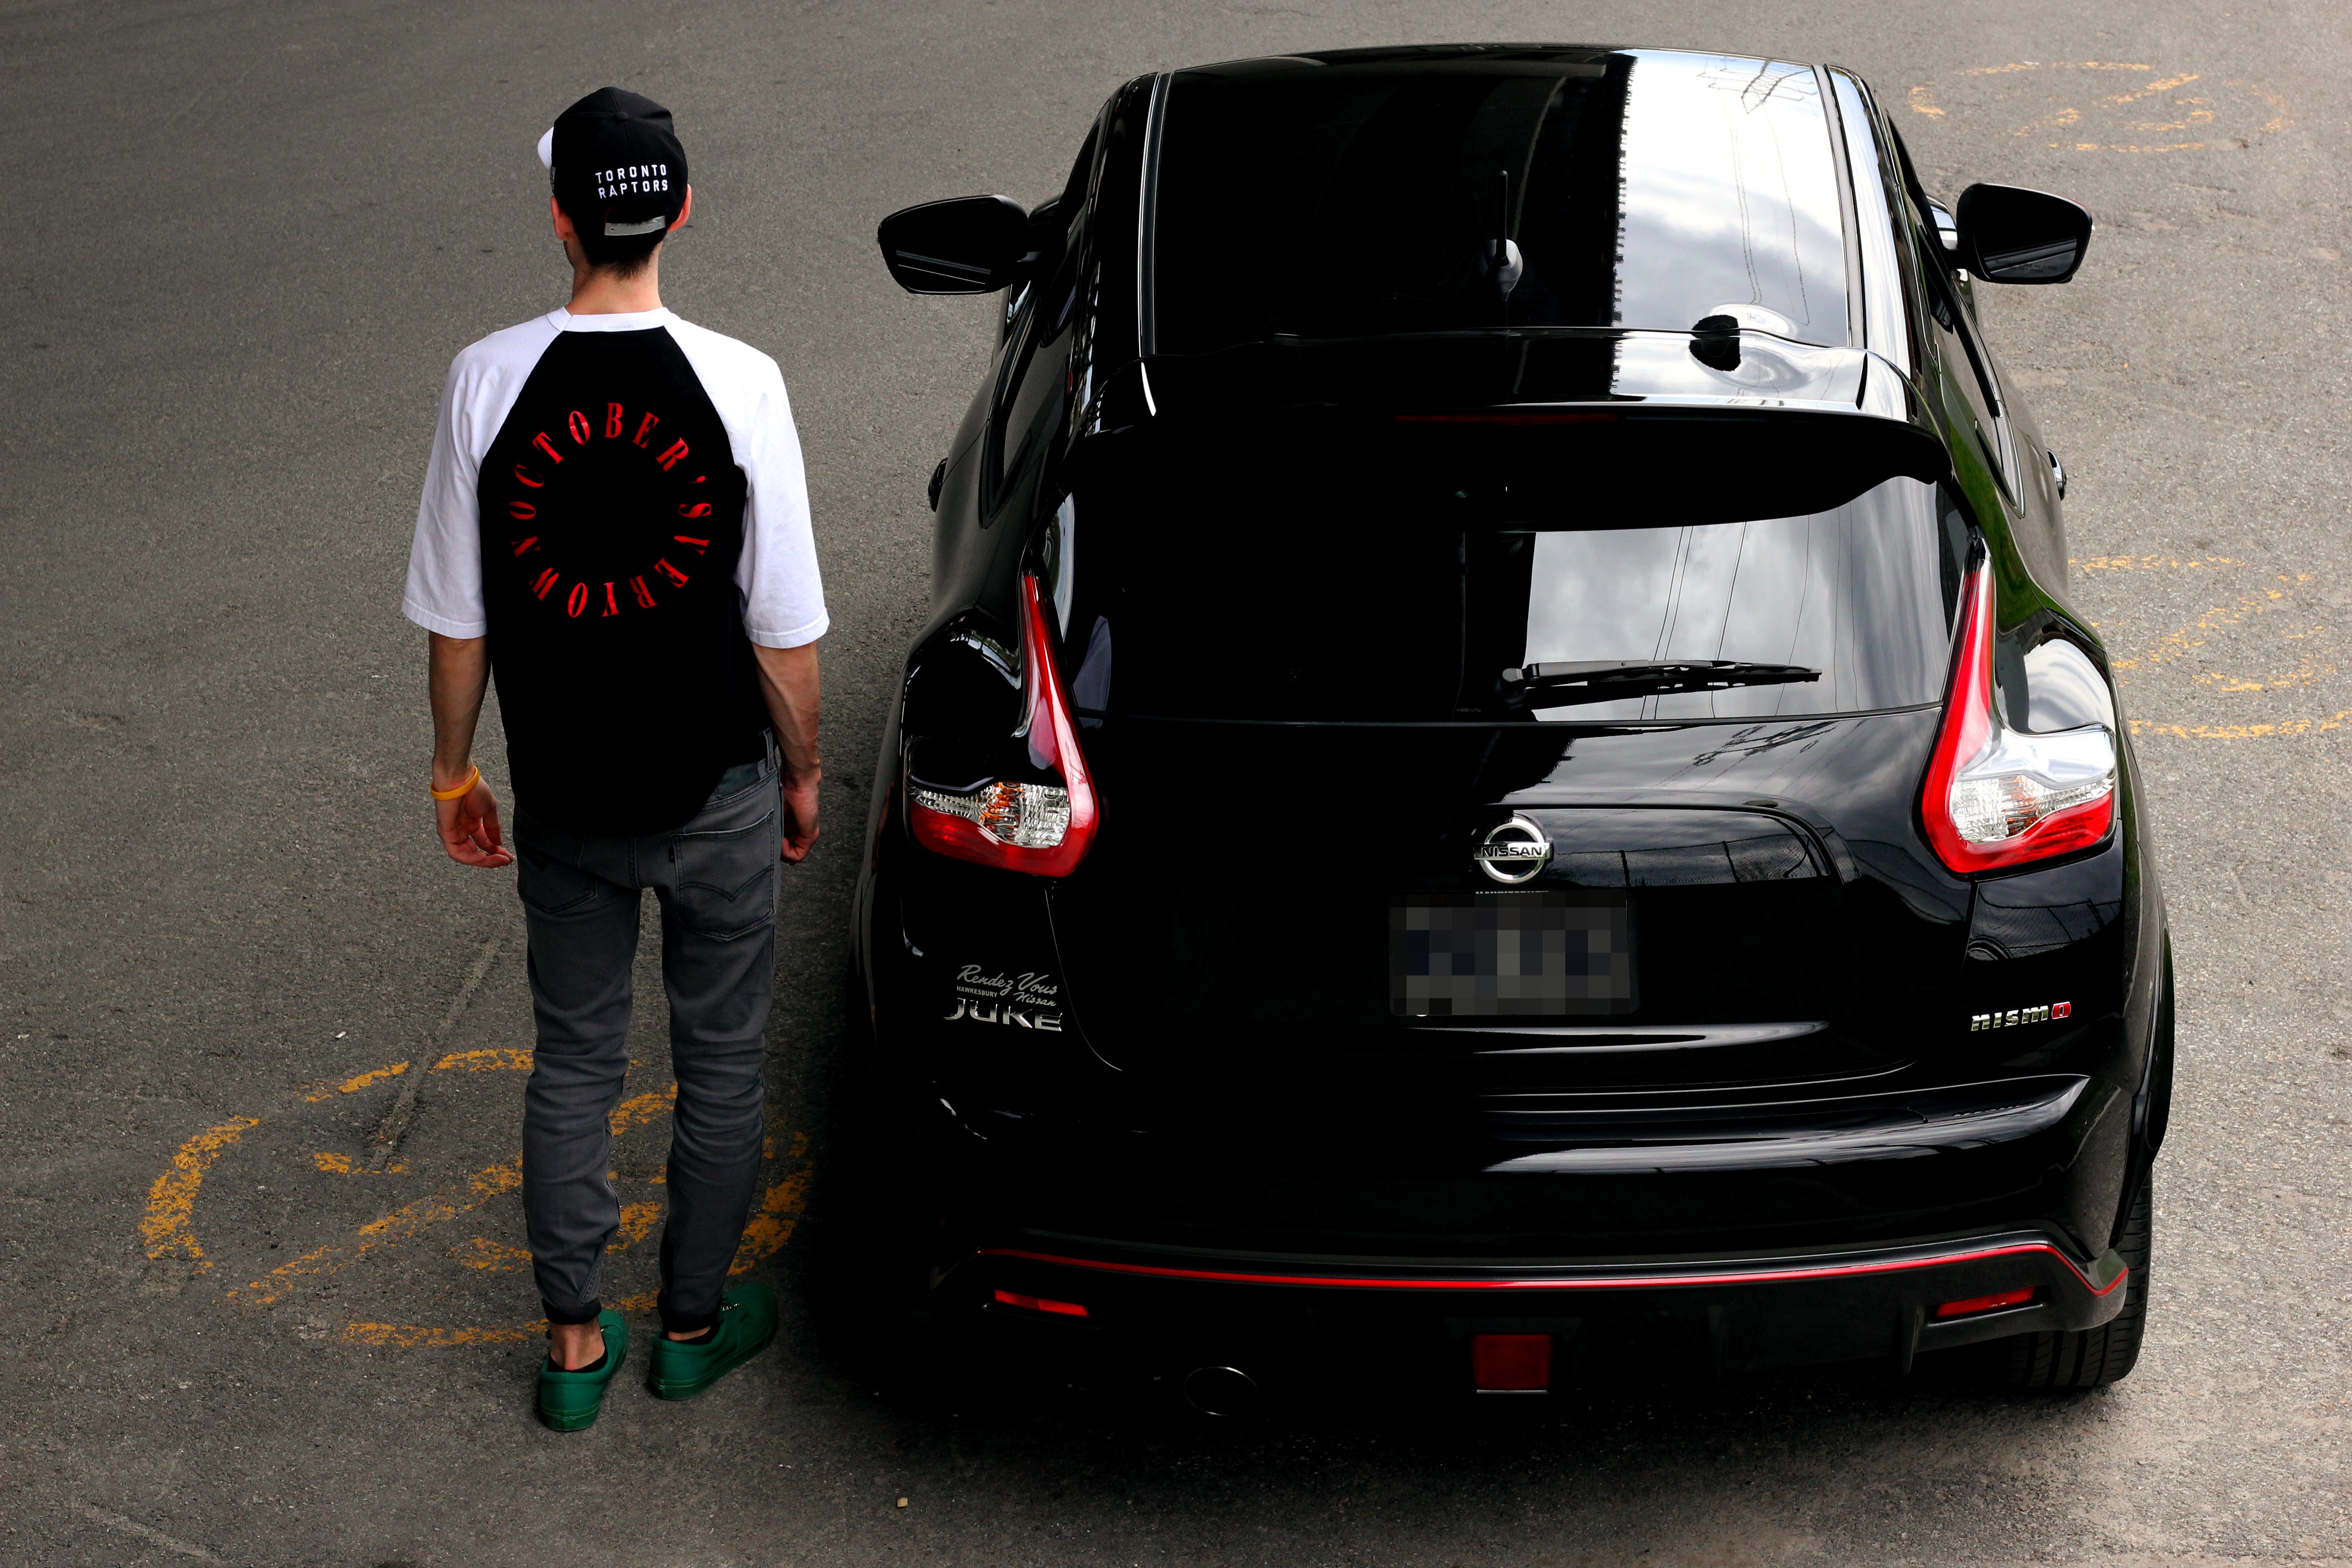
car, vehicle, ford, sport utility vehicle, land vehicle, automobile make, automotive exterior, automotive design